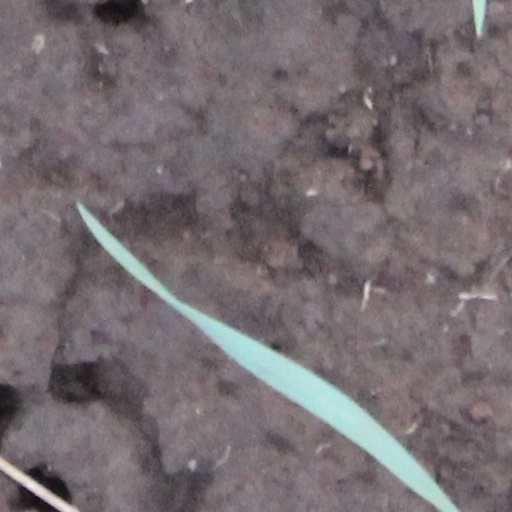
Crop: wheat